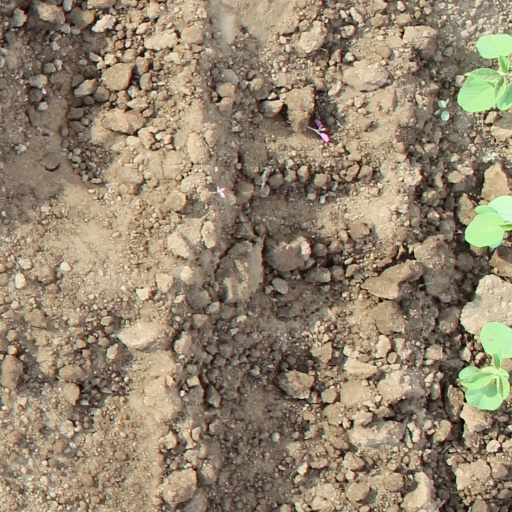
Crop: soybean